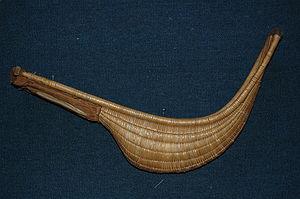
Les Basques constituent un peuple autochtone de langue pré indo-européenne, implanté principalement dans le Pays basque, à cheval sur le sud-ouest de la France et au nord de l'Espagne. Une forte émigration historique a engendré une diaspora basque, principalement établie en Amérique du Sud.
Berriatua en basque et Berriatúa en espagnol est une commune de Biscaye dans la communauté autonome du Pays basque en Espagne.
La pelote basque regroupe plusieurs jeux de balle issus du jeu de paume. Dans la plupart des spécialités, le jeu consiste à envoyer, de volée ou après un rebond, la pelote contre un mur principal, nommé fronton, afin qu'elle retombe sur l'aire de jeu nommée cancha. Le point continue jusqu'à ce qu'une équipe commette une faute ou n'arrive pas à relancer la pelote avant le deuxième rebond.